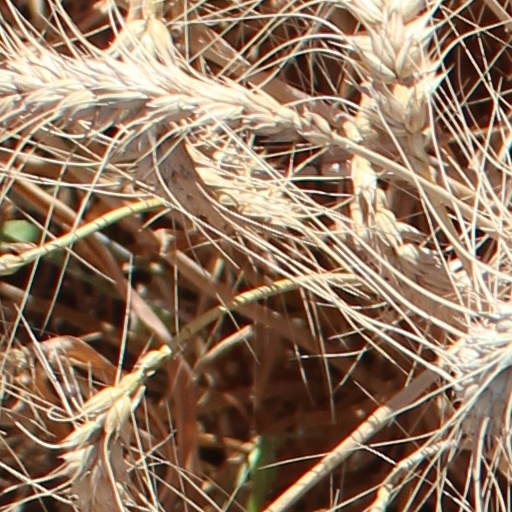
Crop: wheat